Teratosaurus

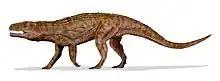
Life restoration

In 1860, Sixt Friedrich Jakob von Kapff at the "Heslacher Wand" near Stuttgart discovered the upper jaw bone of a large reptile. The type specimen, which Hermann von Meyer declared to be distinct from "Belodon", was described and named by the latter as the type species "Teratosaurus suevicus". The generic name is derived from Greek τέρας, "teras", "[ominous birth of a] monster" and "sauros", "lizard". The specific name refers to Suevia. The holotype, specimen NHMUK PV OR 38646, was found in the Mittlerer Stubensandstein. It consists of a 245 millimetres long right maxilla with six large, up to five centimetres long, teeth, erroneously interpreted by Meyer as the left maxilla. It indicates a body length of about six metres.